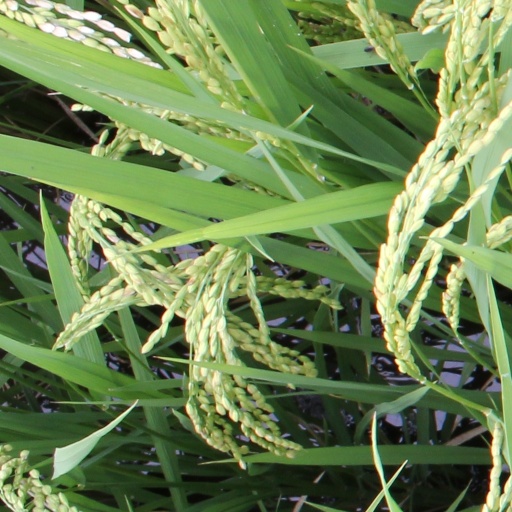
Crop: rice